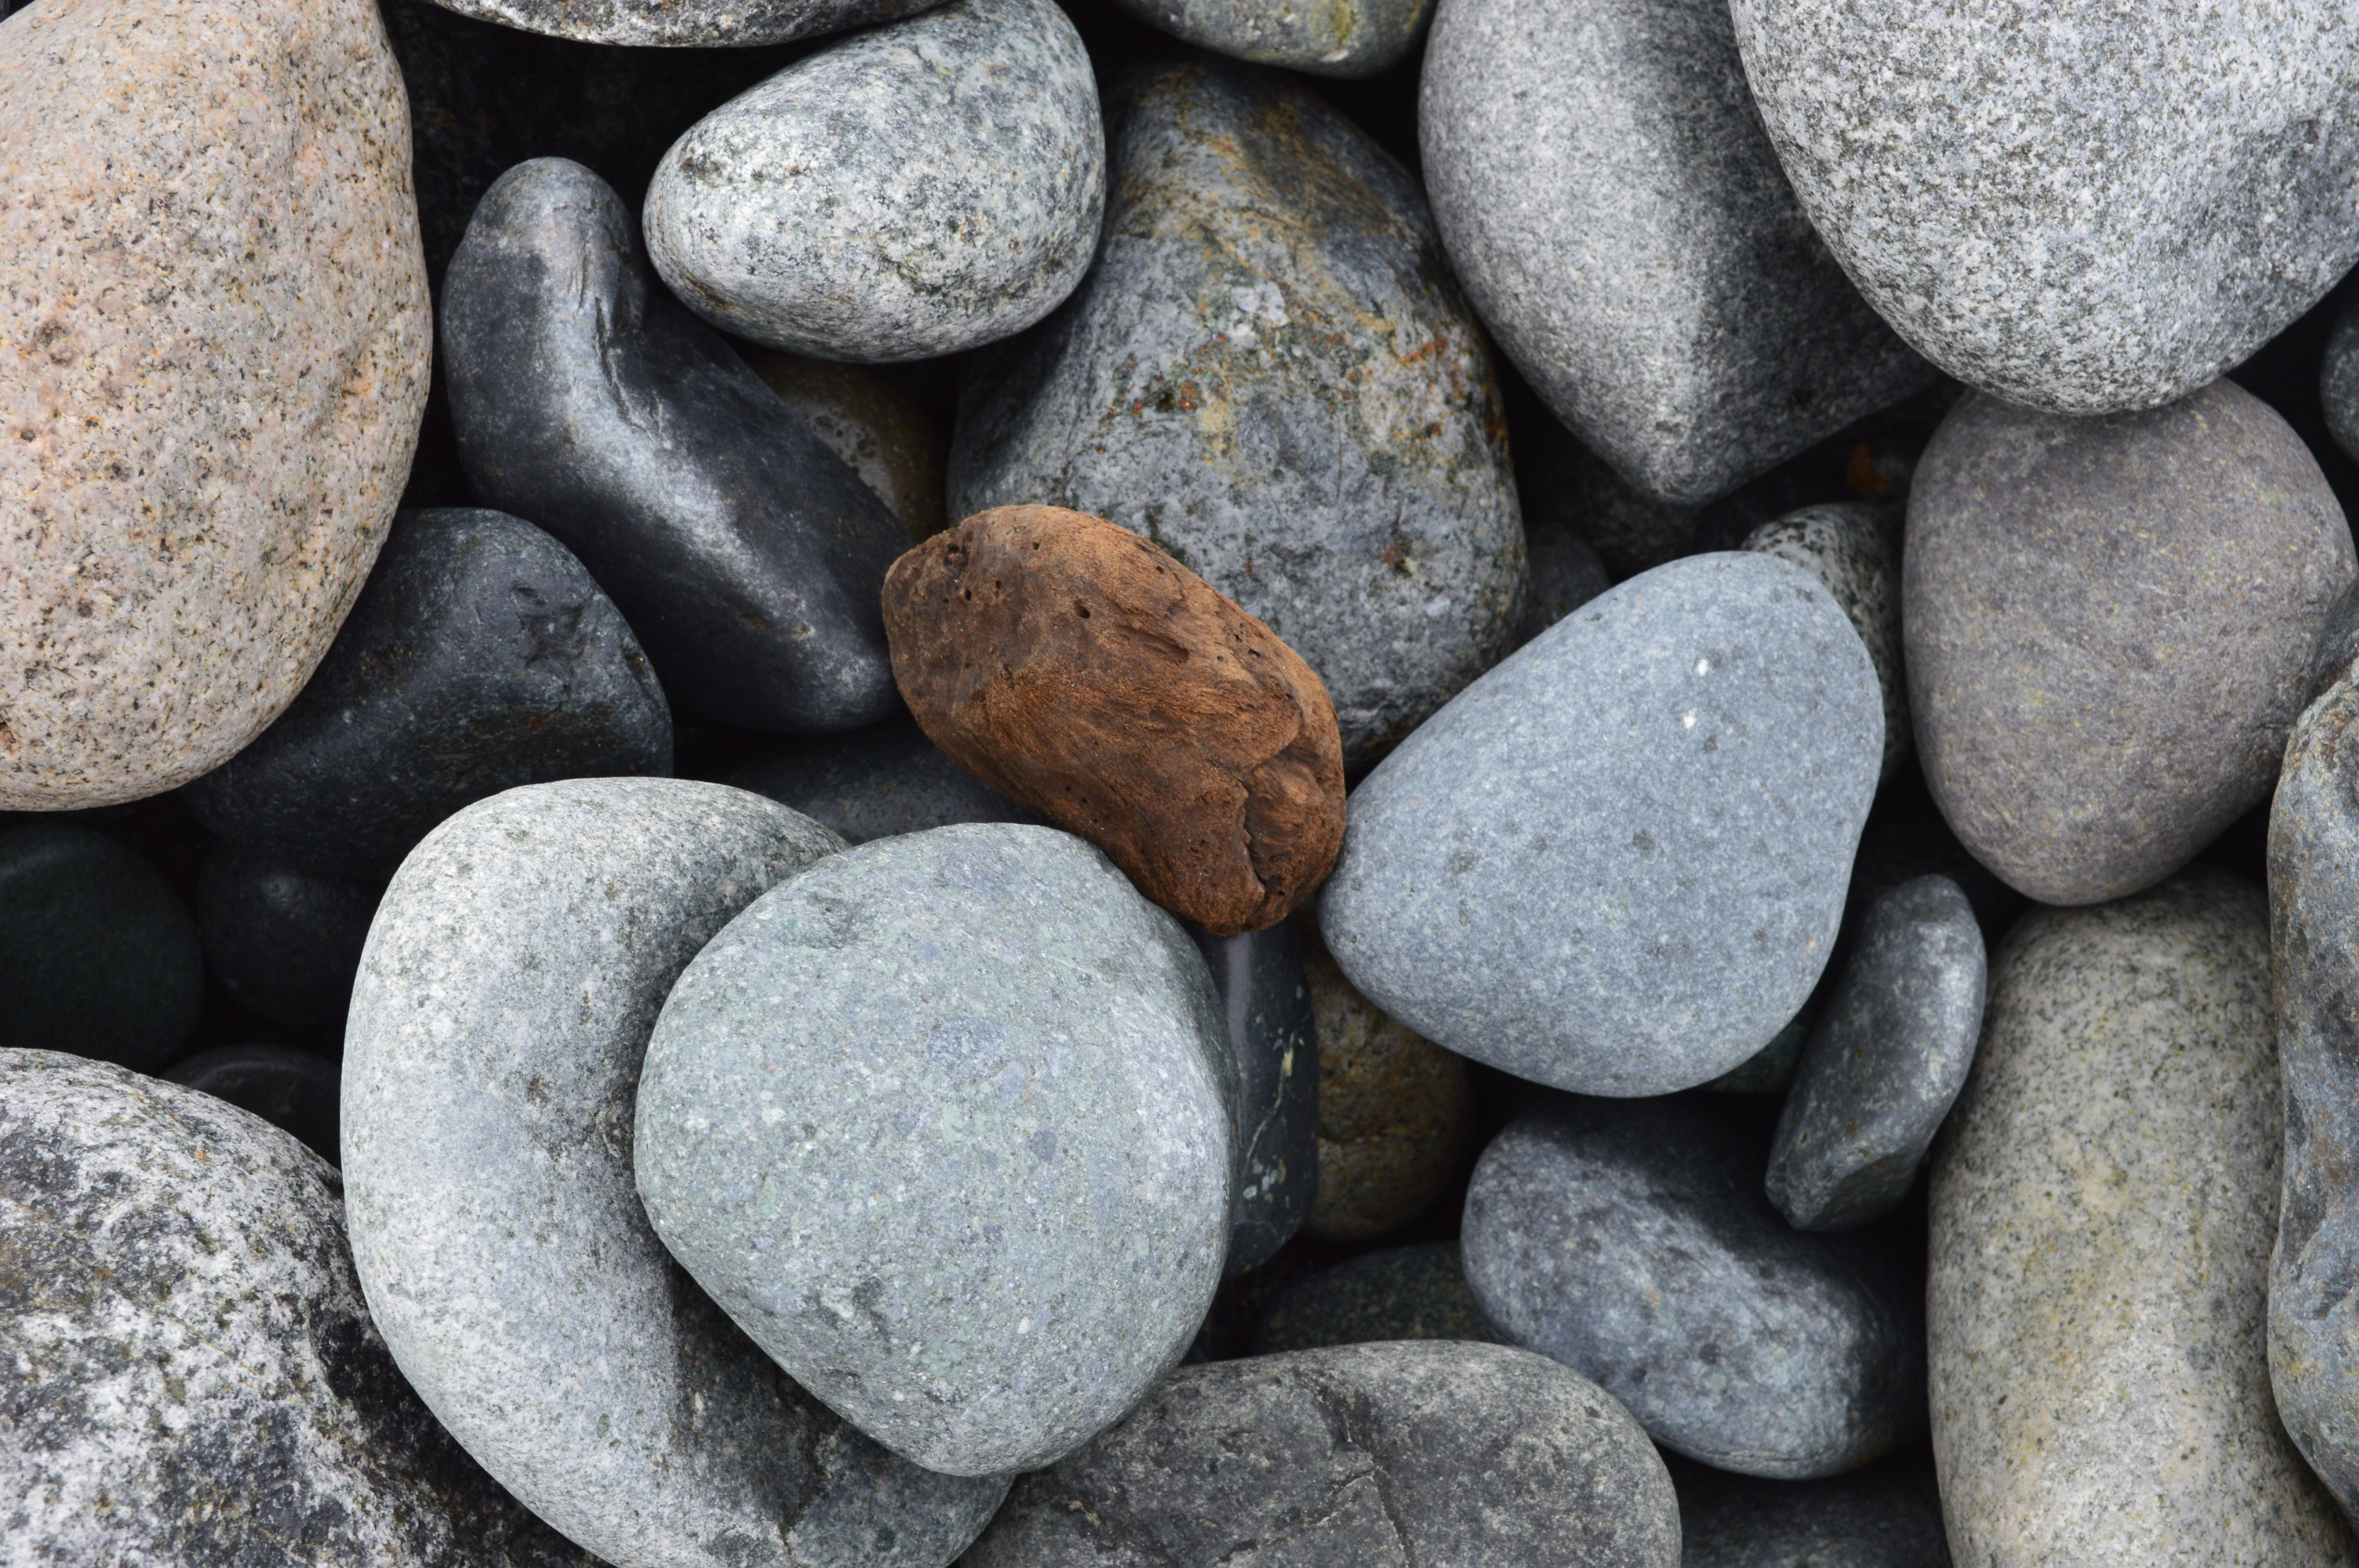
landscape, coast, nature, rock, stone, natural, pebble, soil, material, stones, relaxation, gravel, pebbles, mountains, boulder